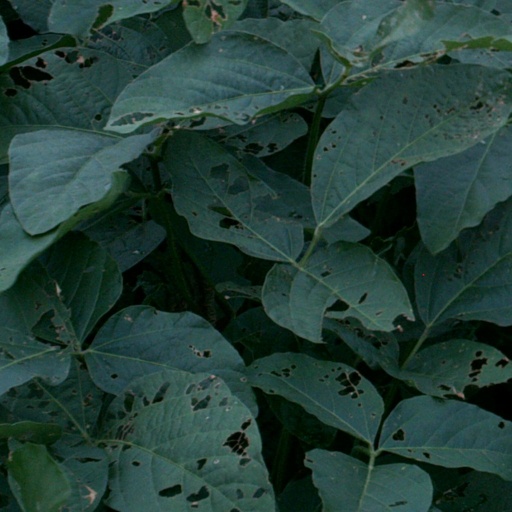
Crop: soybean